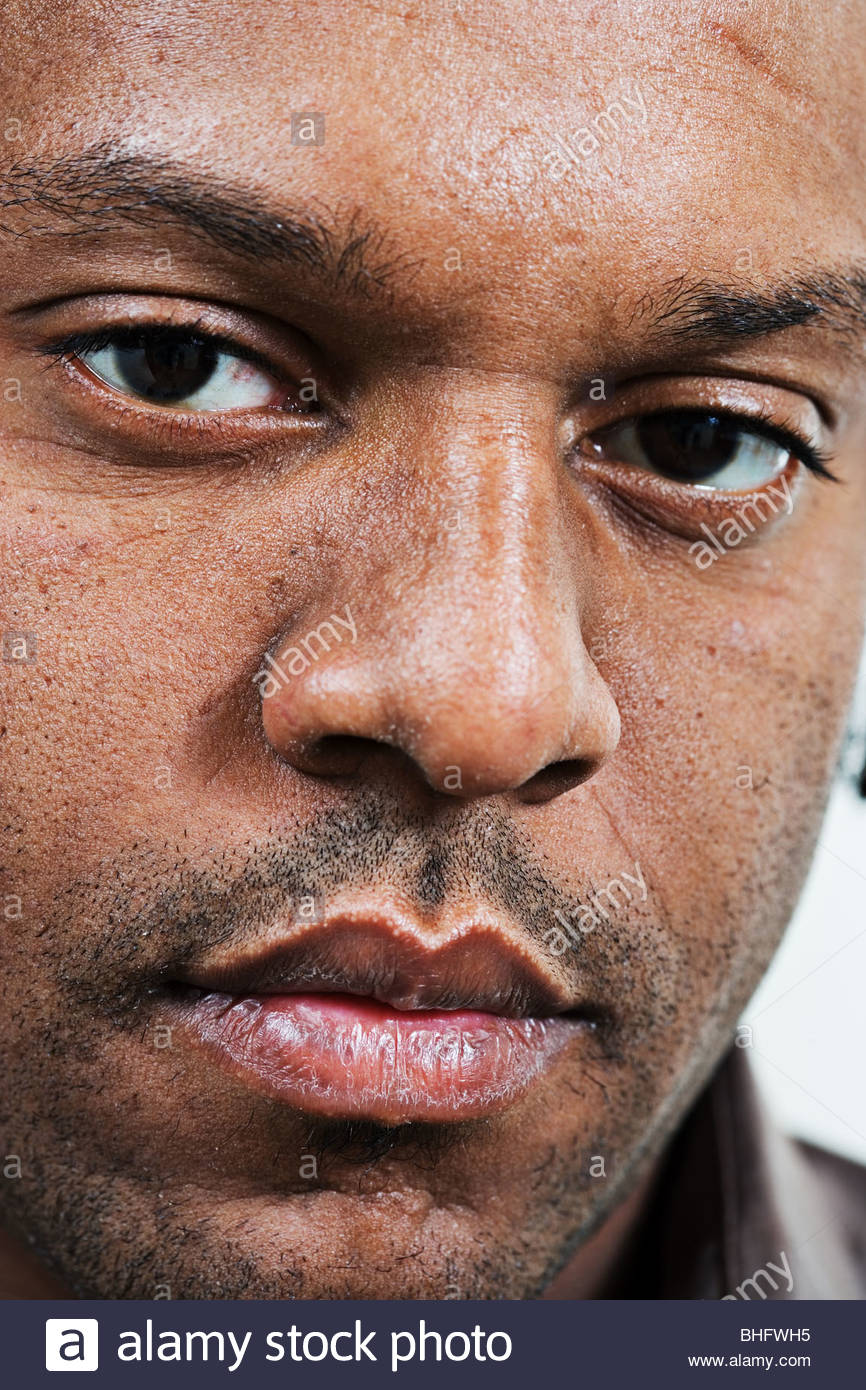
Label: Colored